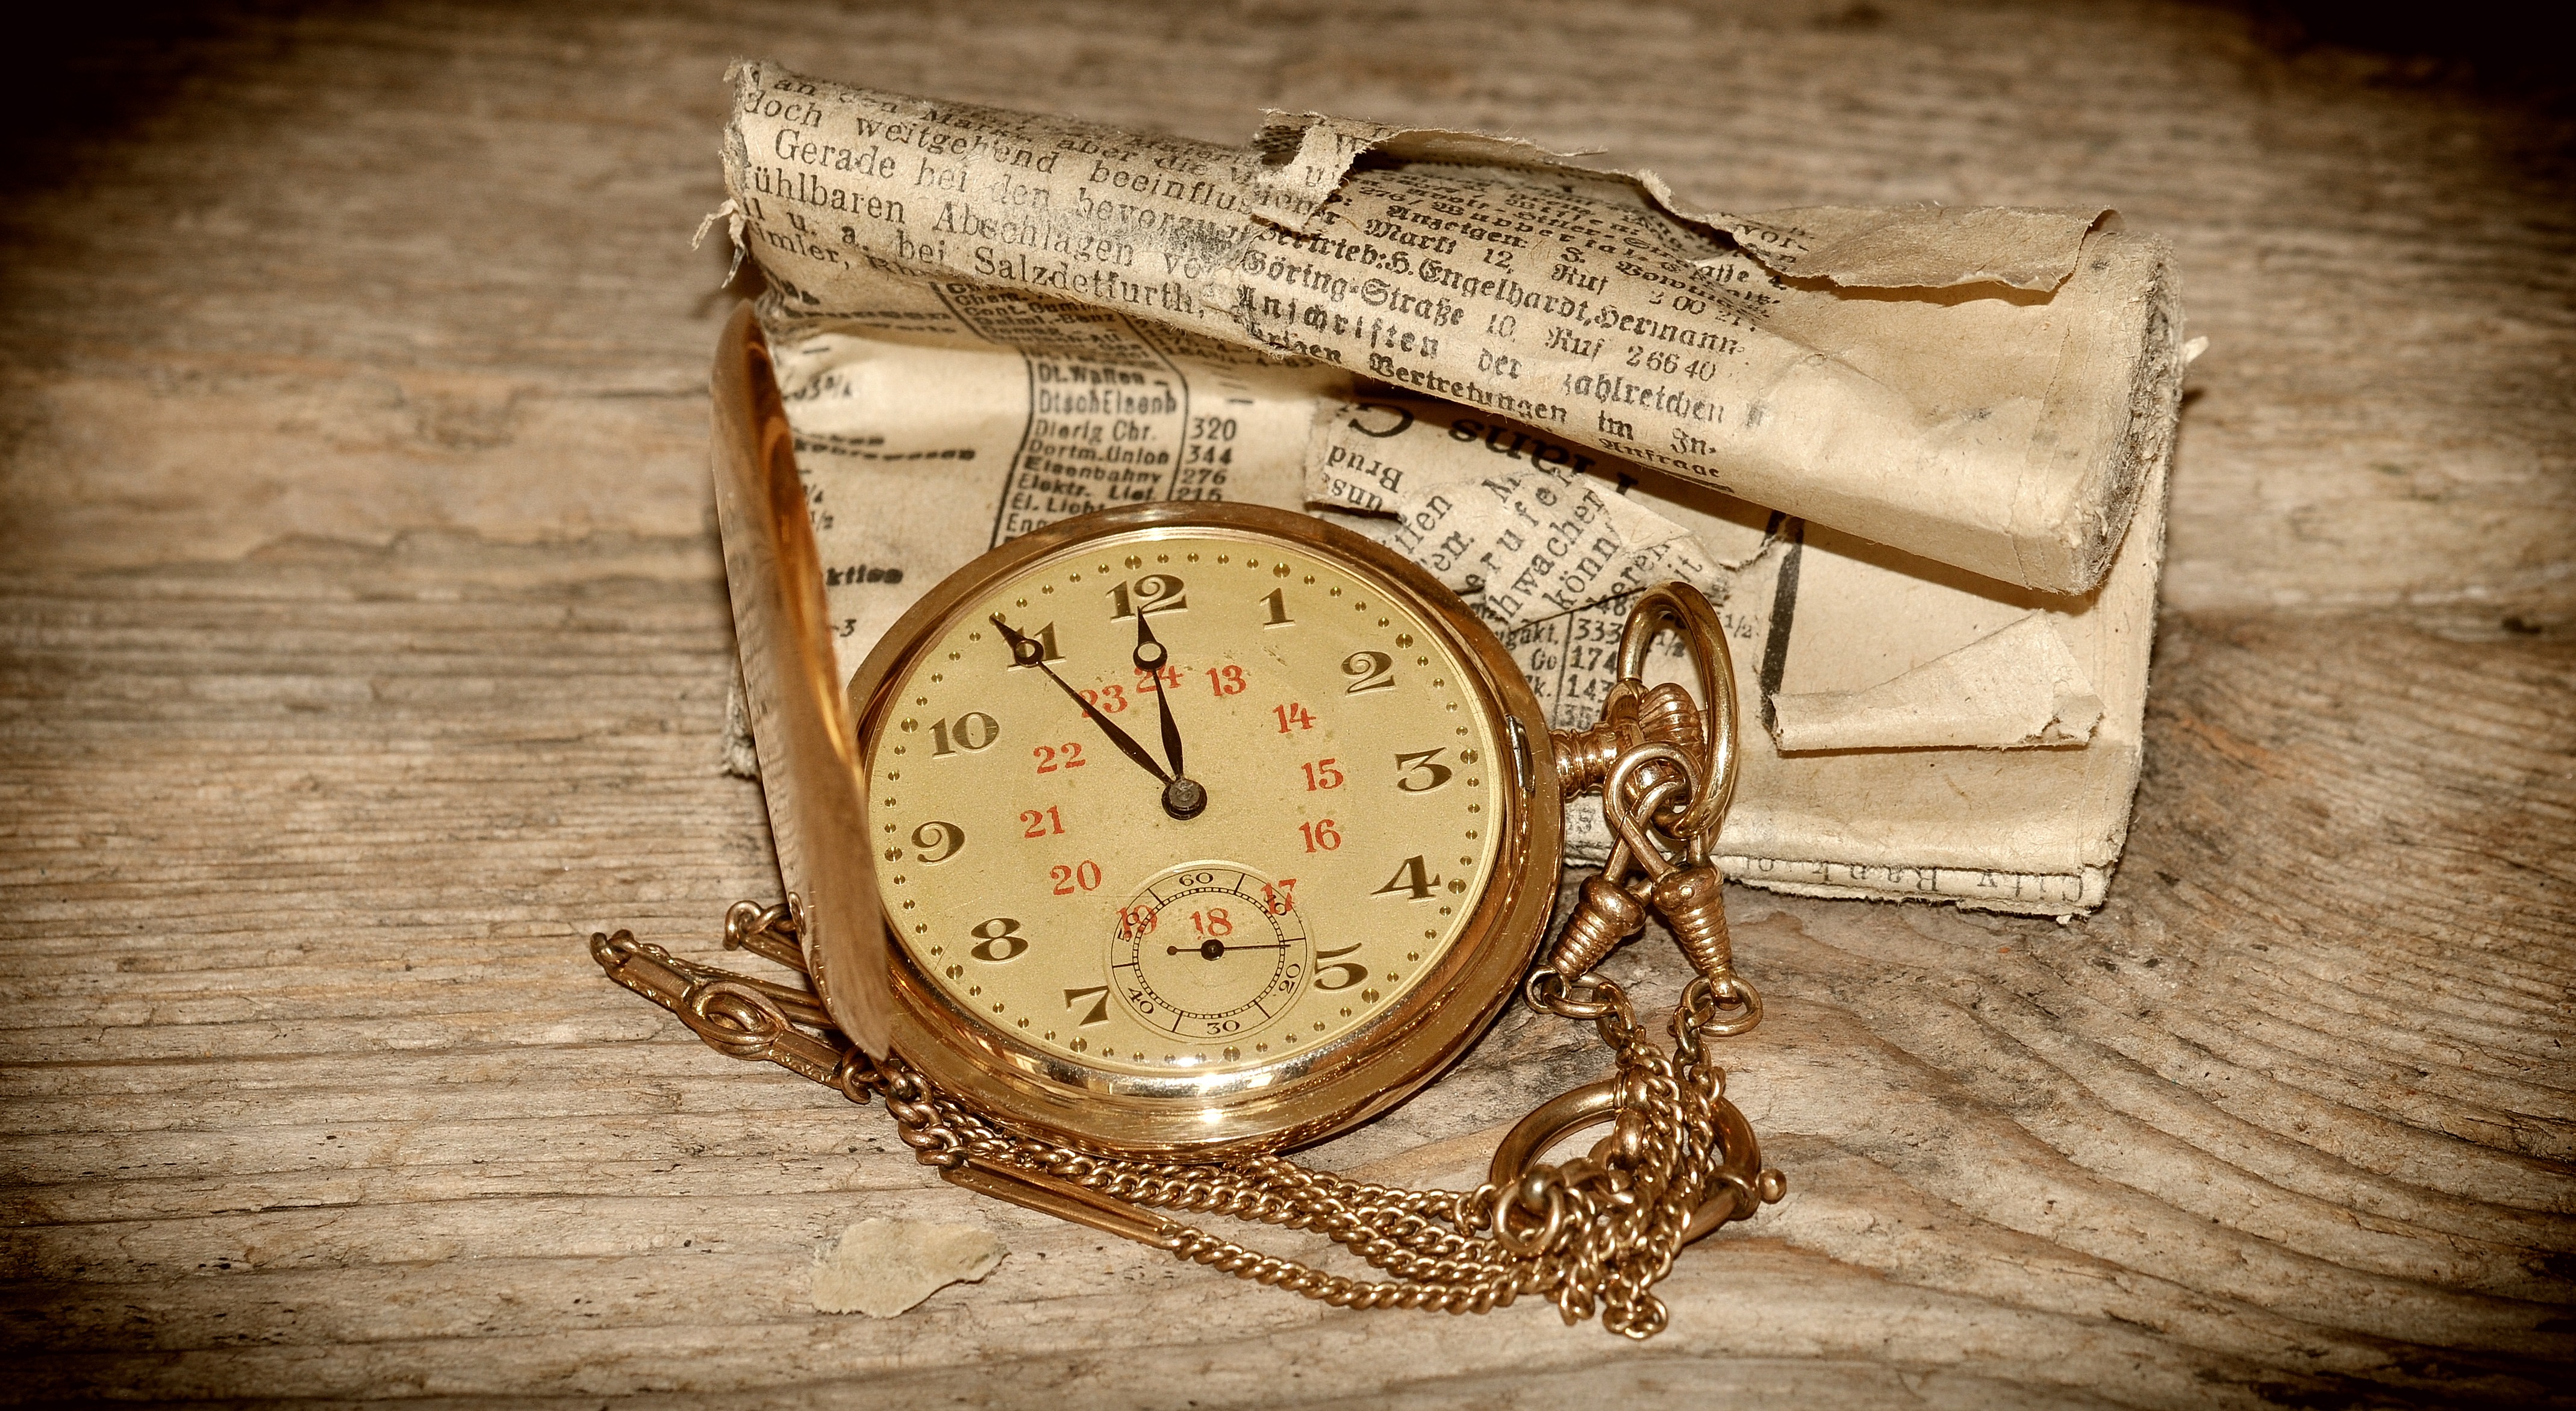
watch, hand, wood, clock, newspaper, nostalgia, close, pocket watch, clock face, gold, rolled, time of